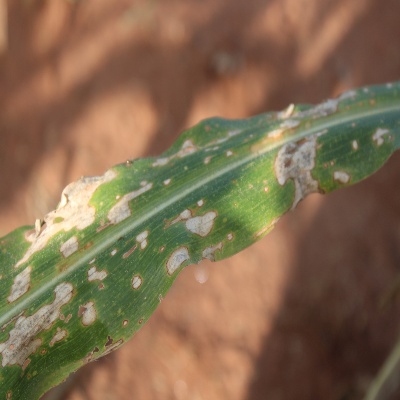
Crop: Maize
Condition: leaf blight